Isabel Carvalhais

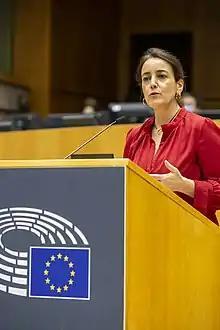
Carvalhais in 2021

Isabel Estrada Carvalhais (born 28 February 1973) is a Portuguese politician of the Socialist Party who served as a Member of the European Parliament between 2019 and 2024.